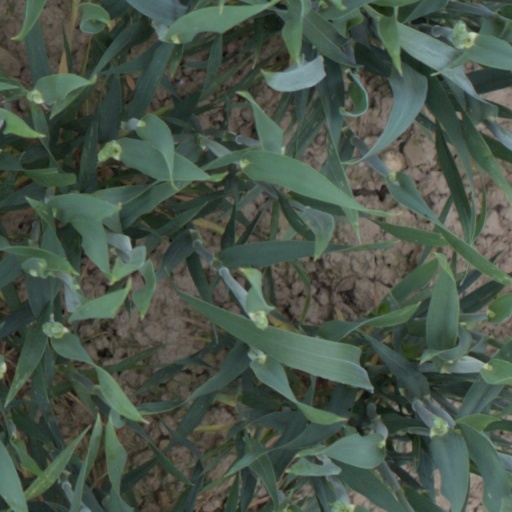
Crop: wheat